Bertrand Gachot

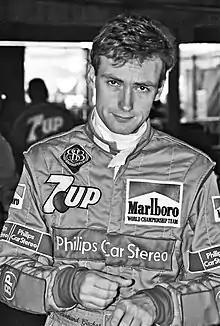
Gachot at the 1991 United States Grand Prix

Bertrand Jean Louis Gachot (born 23 December 1962) is a Belgian and French former racing driver and businessman, who competed in Formula One from to . In endurance racing, Gachot won the 24 Hours of Le Mans in with Mazda.